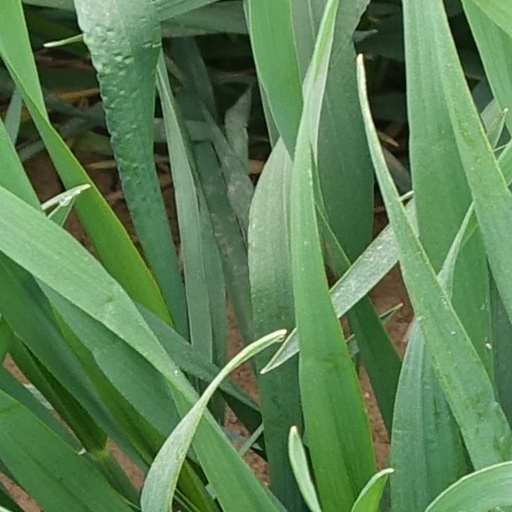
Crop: wheat